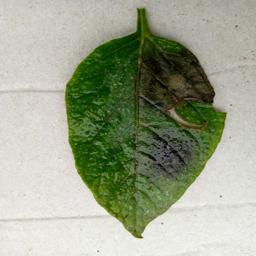
Etiqueta: Late Blight